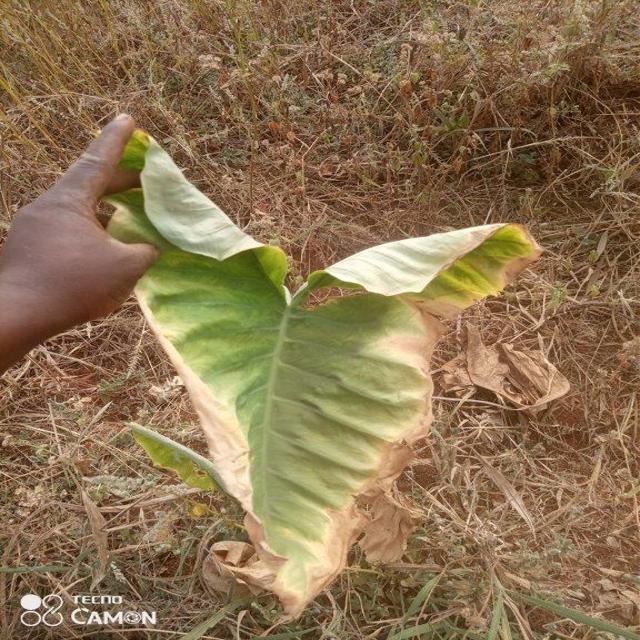
Label: Mid_Blight